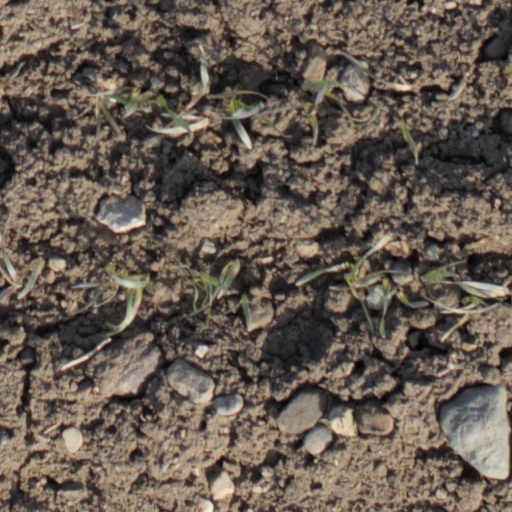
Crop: wheat